Bosko's Fox Hunt

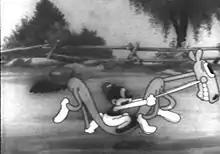
Bosko struggling to stay on his horse

Bosko's Fox Hunt is the sixteenth title in the "Looney Tunes" series featuring Bosko. It was released on November 28, 1931. It is directed by Hugh Harman, and the film score was composed by Frank Marsales.